Women in the American Revolution

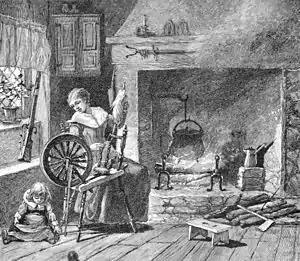
Spinning in the colonial kitchen

Women in the era of the Revolution were, for the most part, responsible for managing the household. Connected to these activities, women worked in the homespun movement. Instead of wearing or purchasing clothing made of imported British materials, Patriot women continued a long tradition of weaving, and spun their cloth to make clothing for their families. In addition to the boycotts of British textiles, the homespun movement served the Continental Army by producing needed clothing and blankets. Benjamin Franklin's youngest sister, Jane Mecom, could be called on for her soap recipe, and even instructions on how to build the soap-making forms. Wearing "clothes of your make and spinning," or "homespun," was a peaceful way of expressing support for the Patriot cause.